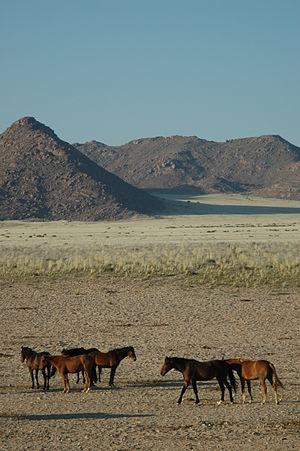
ǁKaras est l’une des quatorze régions administratives de Namibie.